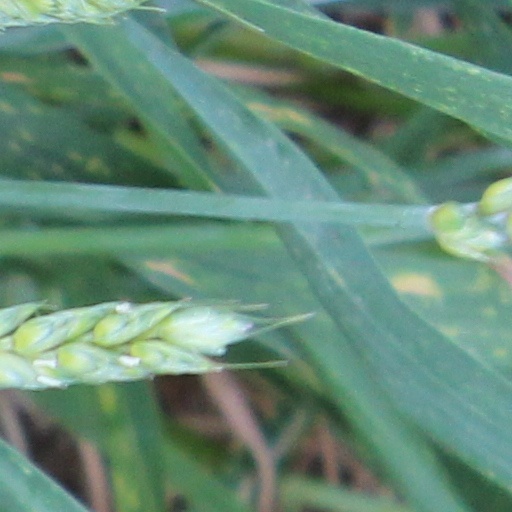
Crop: wheat